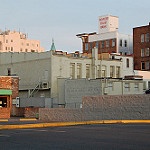
Scene: Outdoor